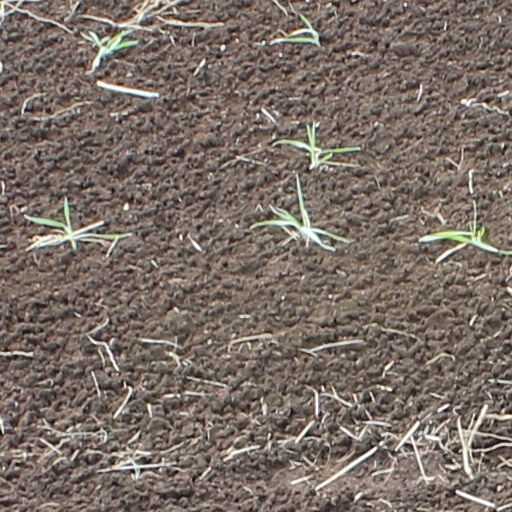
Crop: wheat